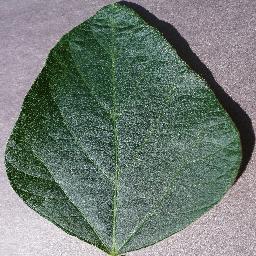
Label: Soybean___healthy